Spreewerk

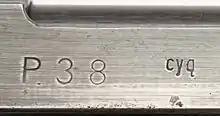
"P.38" model identification mark and Spreewerk "cyq" manufacturer's code on slide of P.38 pistol.

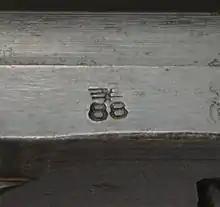
"Eagle over 88" Waffenamt inspection mark on frame of Spreewerk produced P.38 pistol.

The "Waffenamt" inspector at Spreewerk Grottau was assigned code WaA88. The "Waffenamt" stamp applied to Spreewerk produced P.38 pistols was an Eagle over 88 (e/88). Spreewerk produced P.38 pistols were marked with the "cyq" and "cvq" manufacturer's code.